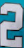
Number: 2